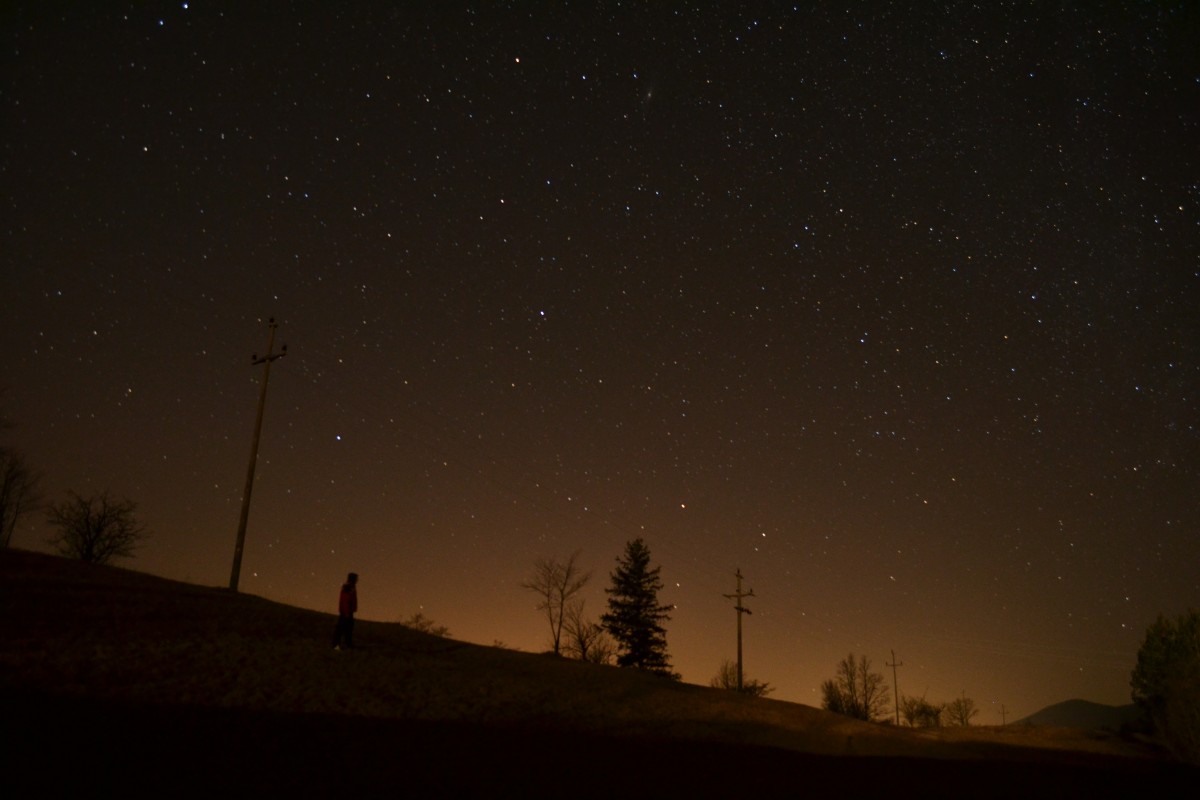
Tags: night, star, atmosphere, darkness, galaxy, aurora, moonlight, astronomy, midnight